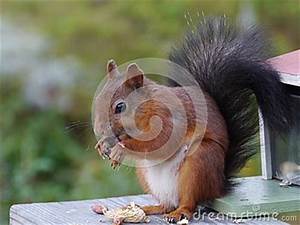
Label: scoiattolo